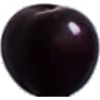
Label: Cherry Wax Black 1